Anomer

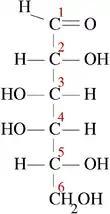
Open-chain form of -galactose

Though the cyclic forms of sugars are usually heavily favoured, hemiacetals in aqueous solution are in equilibrium with their open-chain forms. In aldohexoses this equilibrium is established as the hemiacetal bond between C-1 (the carbon bound to two oxygens) and the C-5 oxygen. It is cleaved (forming the open-chain compound) and reformed (forming the cyclic compound). When the hemiacetal group is reformed, the OH group on C-5 may attack either of the two stereochemically distinct sides of the aldehyde group on C-1. Which side it attacks on determines whether the α- or β-anomer is formed.